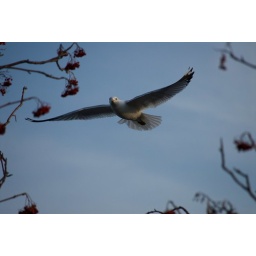
I had never seen a Gull eating  berries from a tree on the shore of Lake Superior in Tofte, MN.